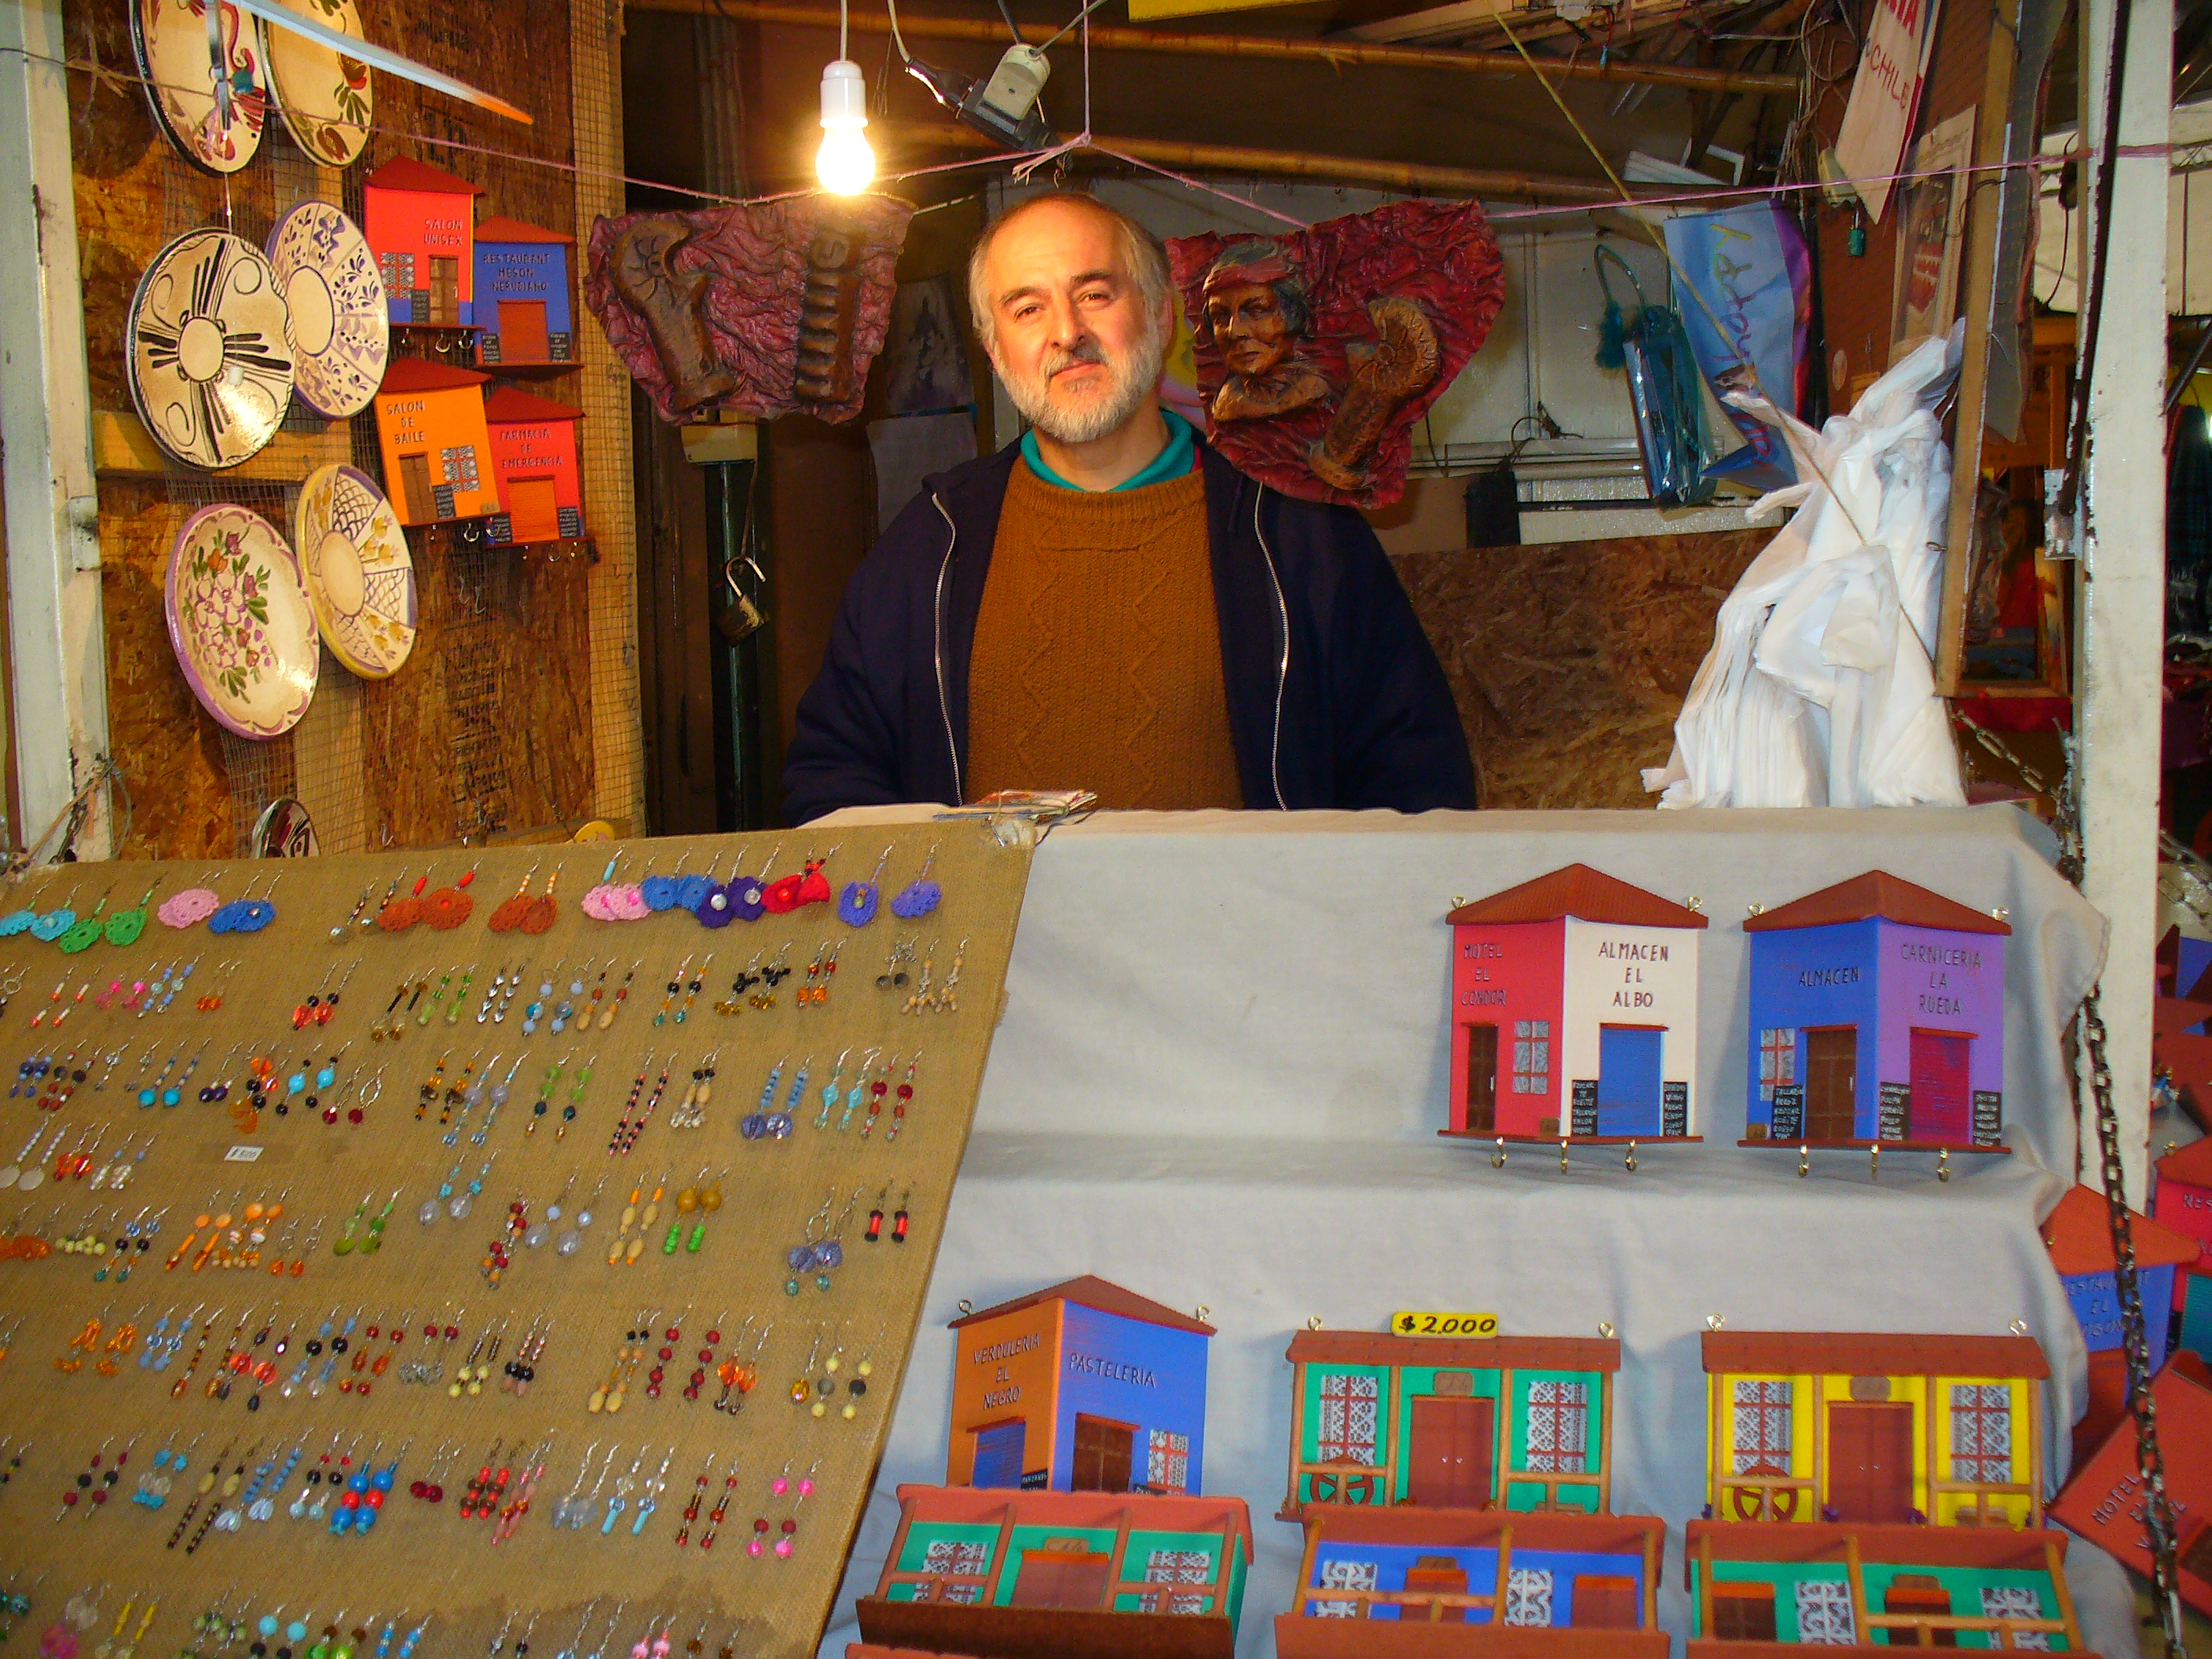
bazaar, marketplace, material, textile, art, cool image